History of the Soviet Union (1964–1982)

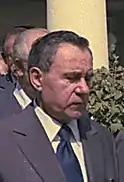
Andrei Gromyko, the Soviet Foreign Minister from 1957 to 1985, as seen in 1978 during a visit to the United States

"Détente", literally the easing of strained relations, or in Russian "unloading", was a Brezhnev initiative that characterized 1969 to 1974. It meant "ideological co-existence" in the context of Soviet foreign policy, but it did not, however, entail an end to competition between capitalist and communist societies. The Soviet leadership's policy did, however, help to ease the Soviet Union's strained relations with the United States. Several arms control and trade agreements were signed and ratified in this time period.